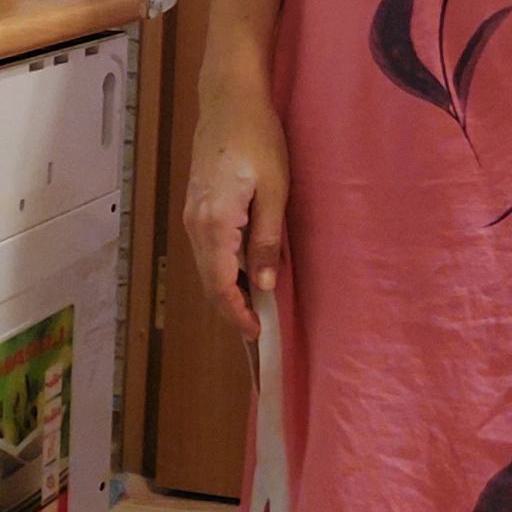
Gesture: no_gesture